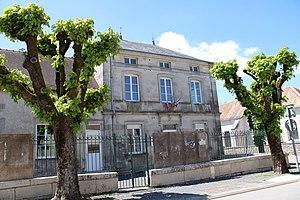
La mairie.
Germay est une commune française située dans le département de la Haute-Marne, en région Grand Est.